Quebrada del Condorito National Park

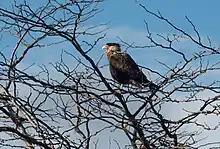
The Carancho, a large bird of prey inhabiting the park.

Quebrada del Condorito lies within the high altitude of the top floor of the Sierras Grandes, which contrasts with the great Pampas' lower plains that surround them. This gives the region characteristics of a biological island, which, depending on climatic variations, is enriched by intermittent flows of Andean and Patagonian wildlife colonization. As a result, the area has a great diversity of endemic species and subspecies, both plants and animals.